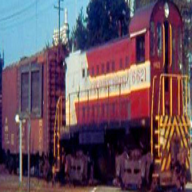
Vehicle type: Trains